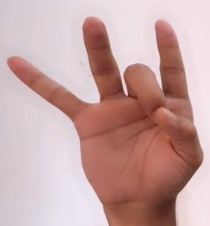
ASL sign: 8